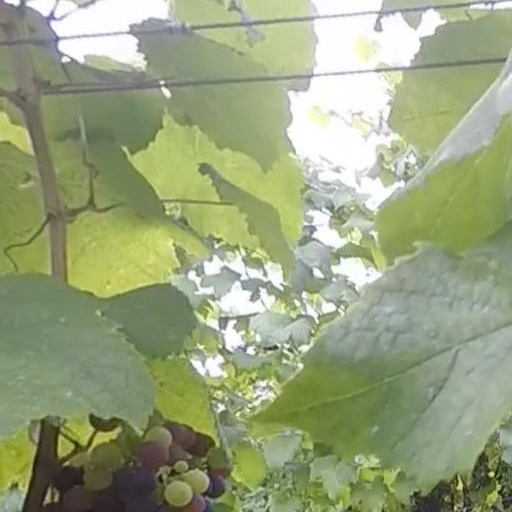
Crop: grape